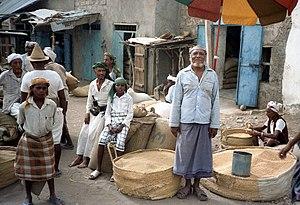
Homme de la tribu Zaranig, Bait al Faqih, Yémen